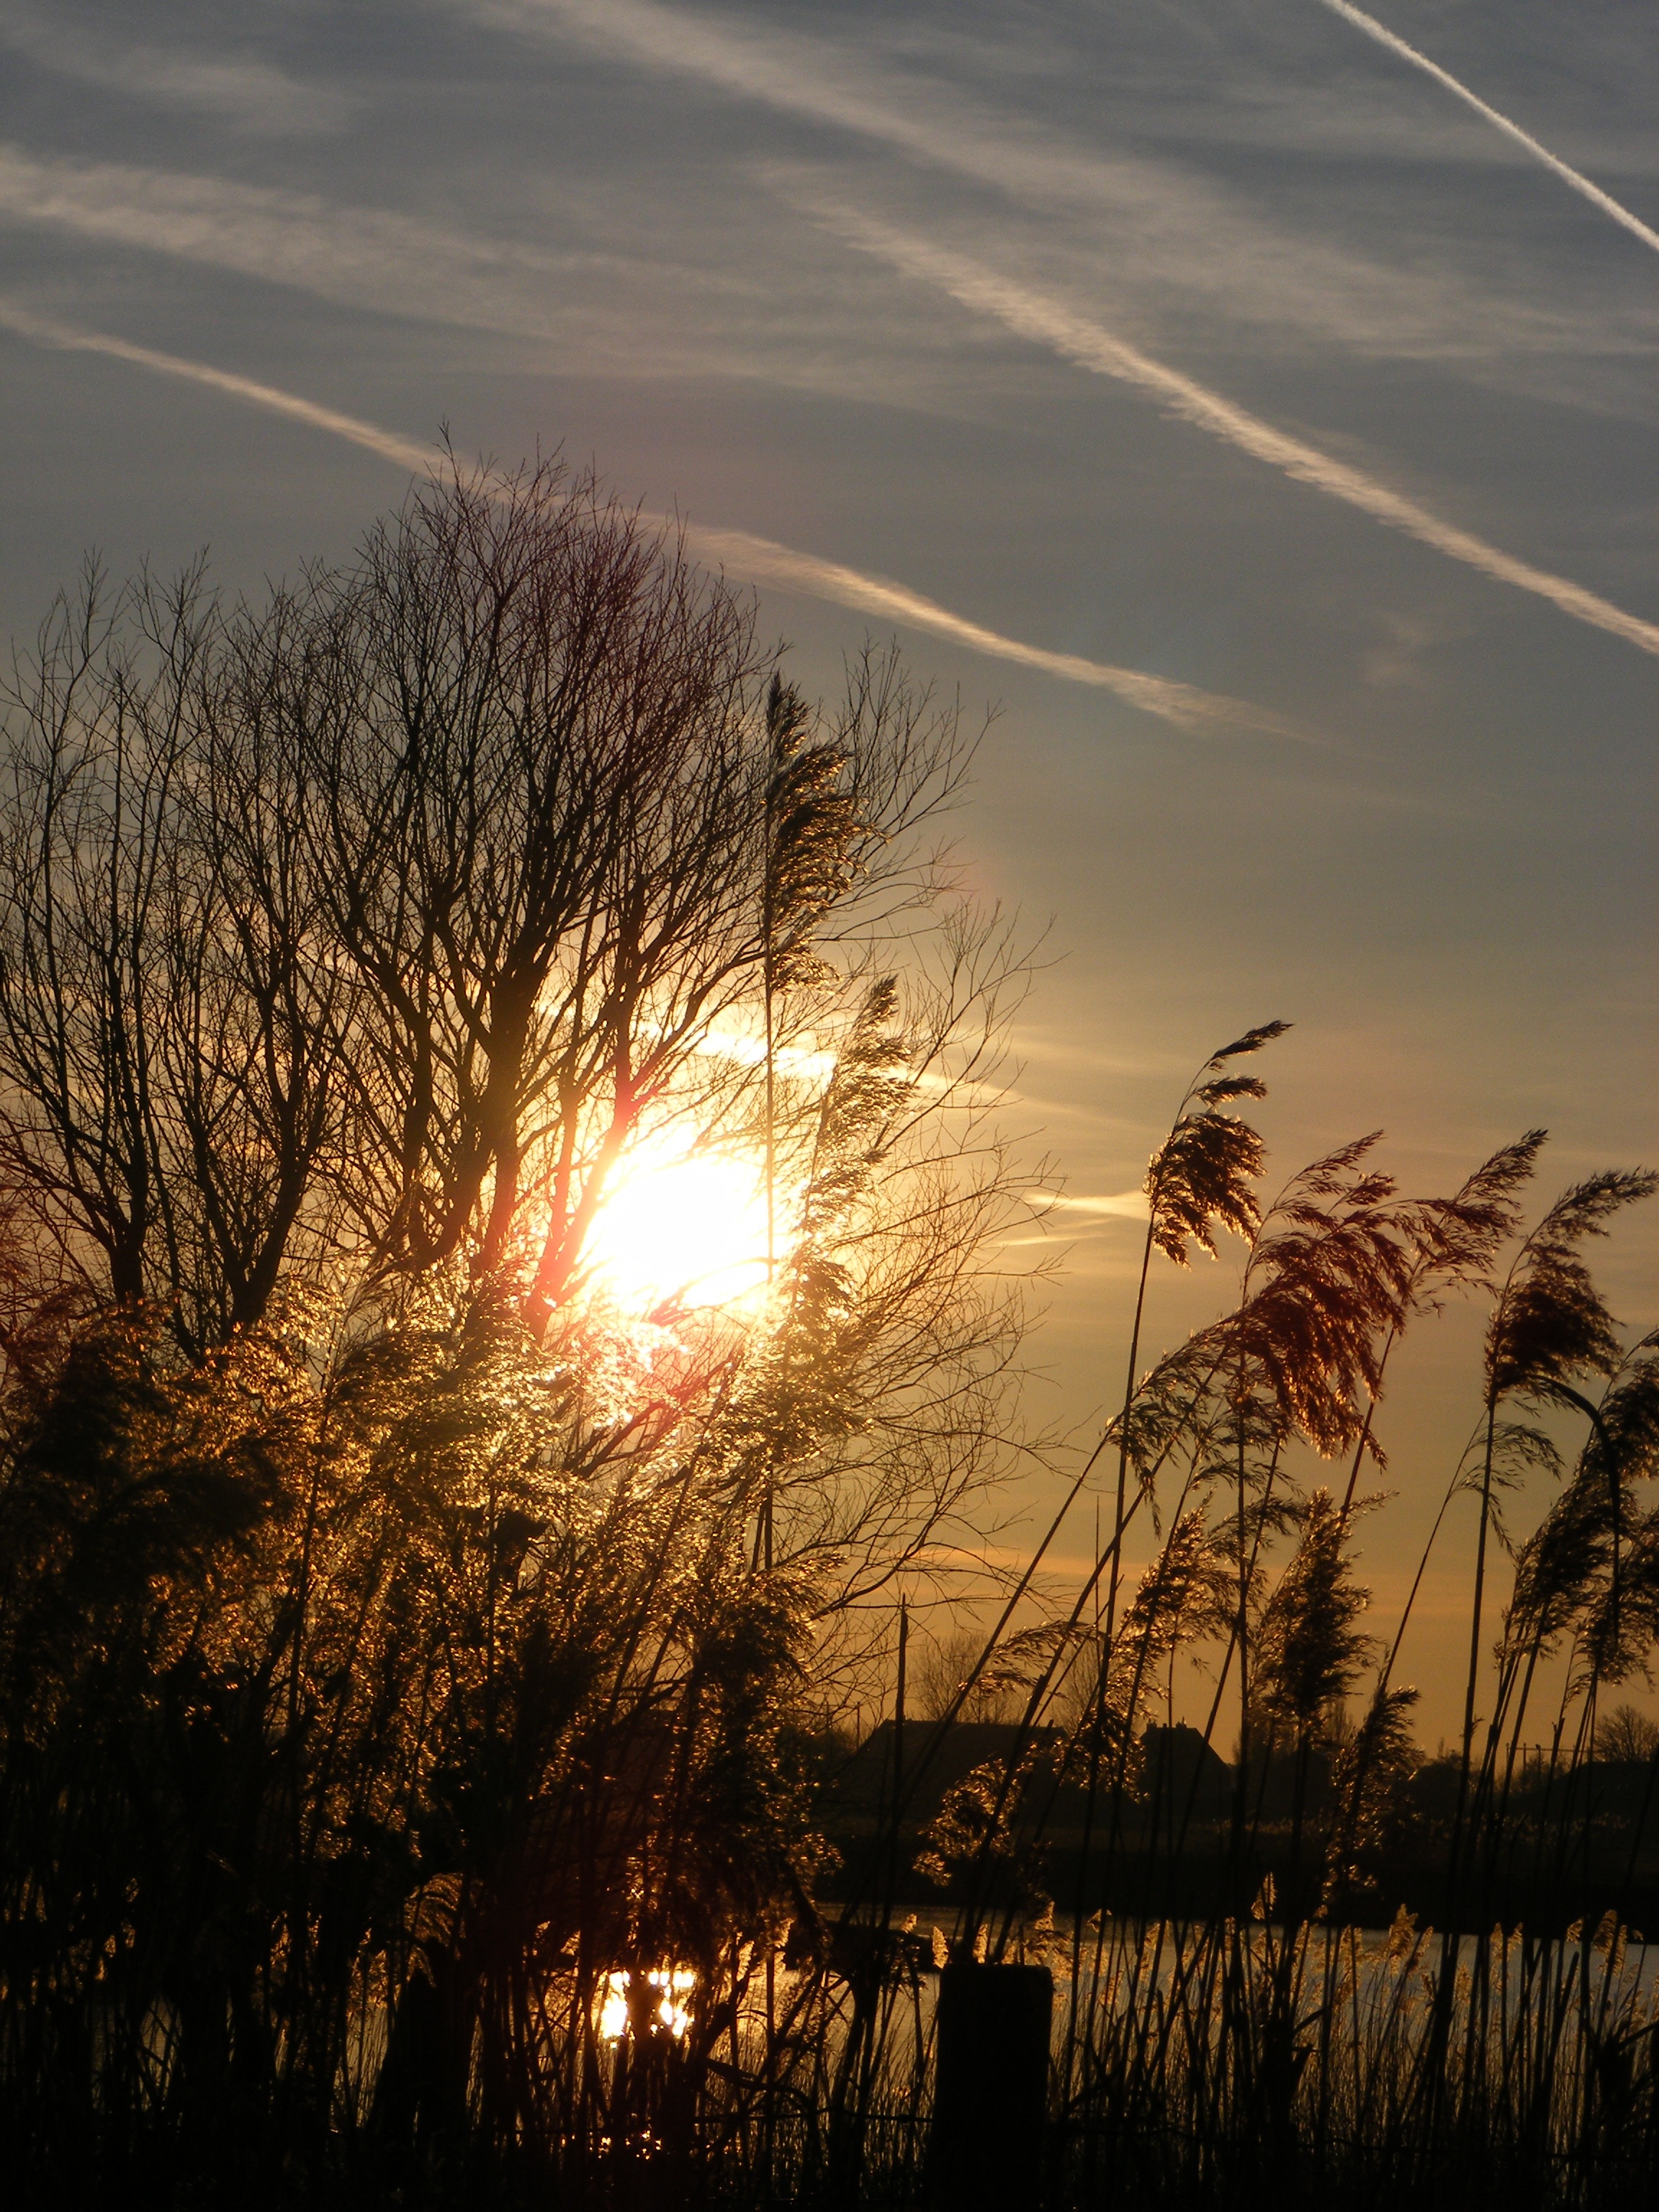
tree, nature, horizon, silhouette, cloud, plant, sky, sun, sunrise, sunset, sunlight, morning, dawn, summer, reed, dusk, evening, orange, reflection, scenic, color, natural, brown, closeup, beauty, beautiful, cane, organic, atmospheric phenomenon, woody plant